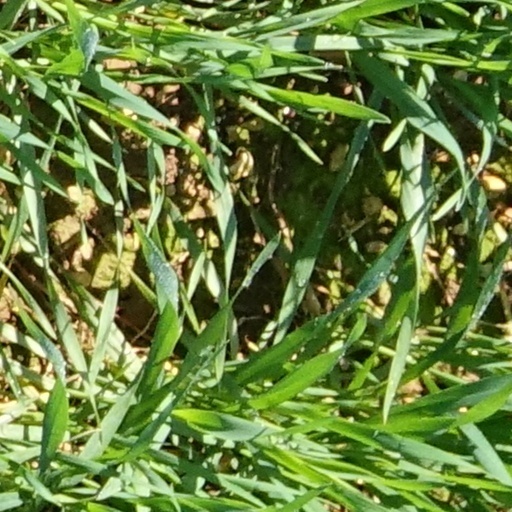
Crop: wheat